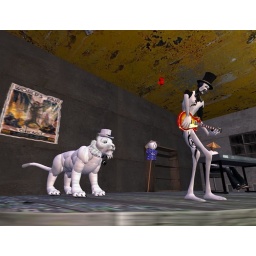
Komuso plays an ode to white tigers before he gets eaten by Korii.